Johnsontown, New York

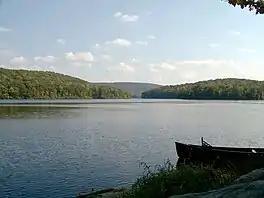
Lake Sebago

Johnsontown was founded in the late 18th century by the Johnson brothers, who came to the mountain area looking for timber to use for shipbuilding. It stretched along what is now known as Lake Sebago and Lake Kanawauke in the western part of Harriman State Park, making it the largest settlement in the Palisades Interstate Park Commission.